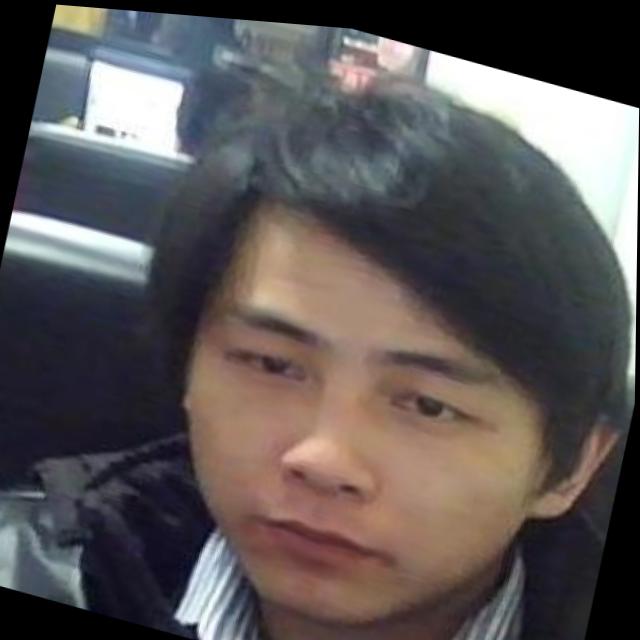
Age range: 21-44